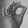
ASL letter: F